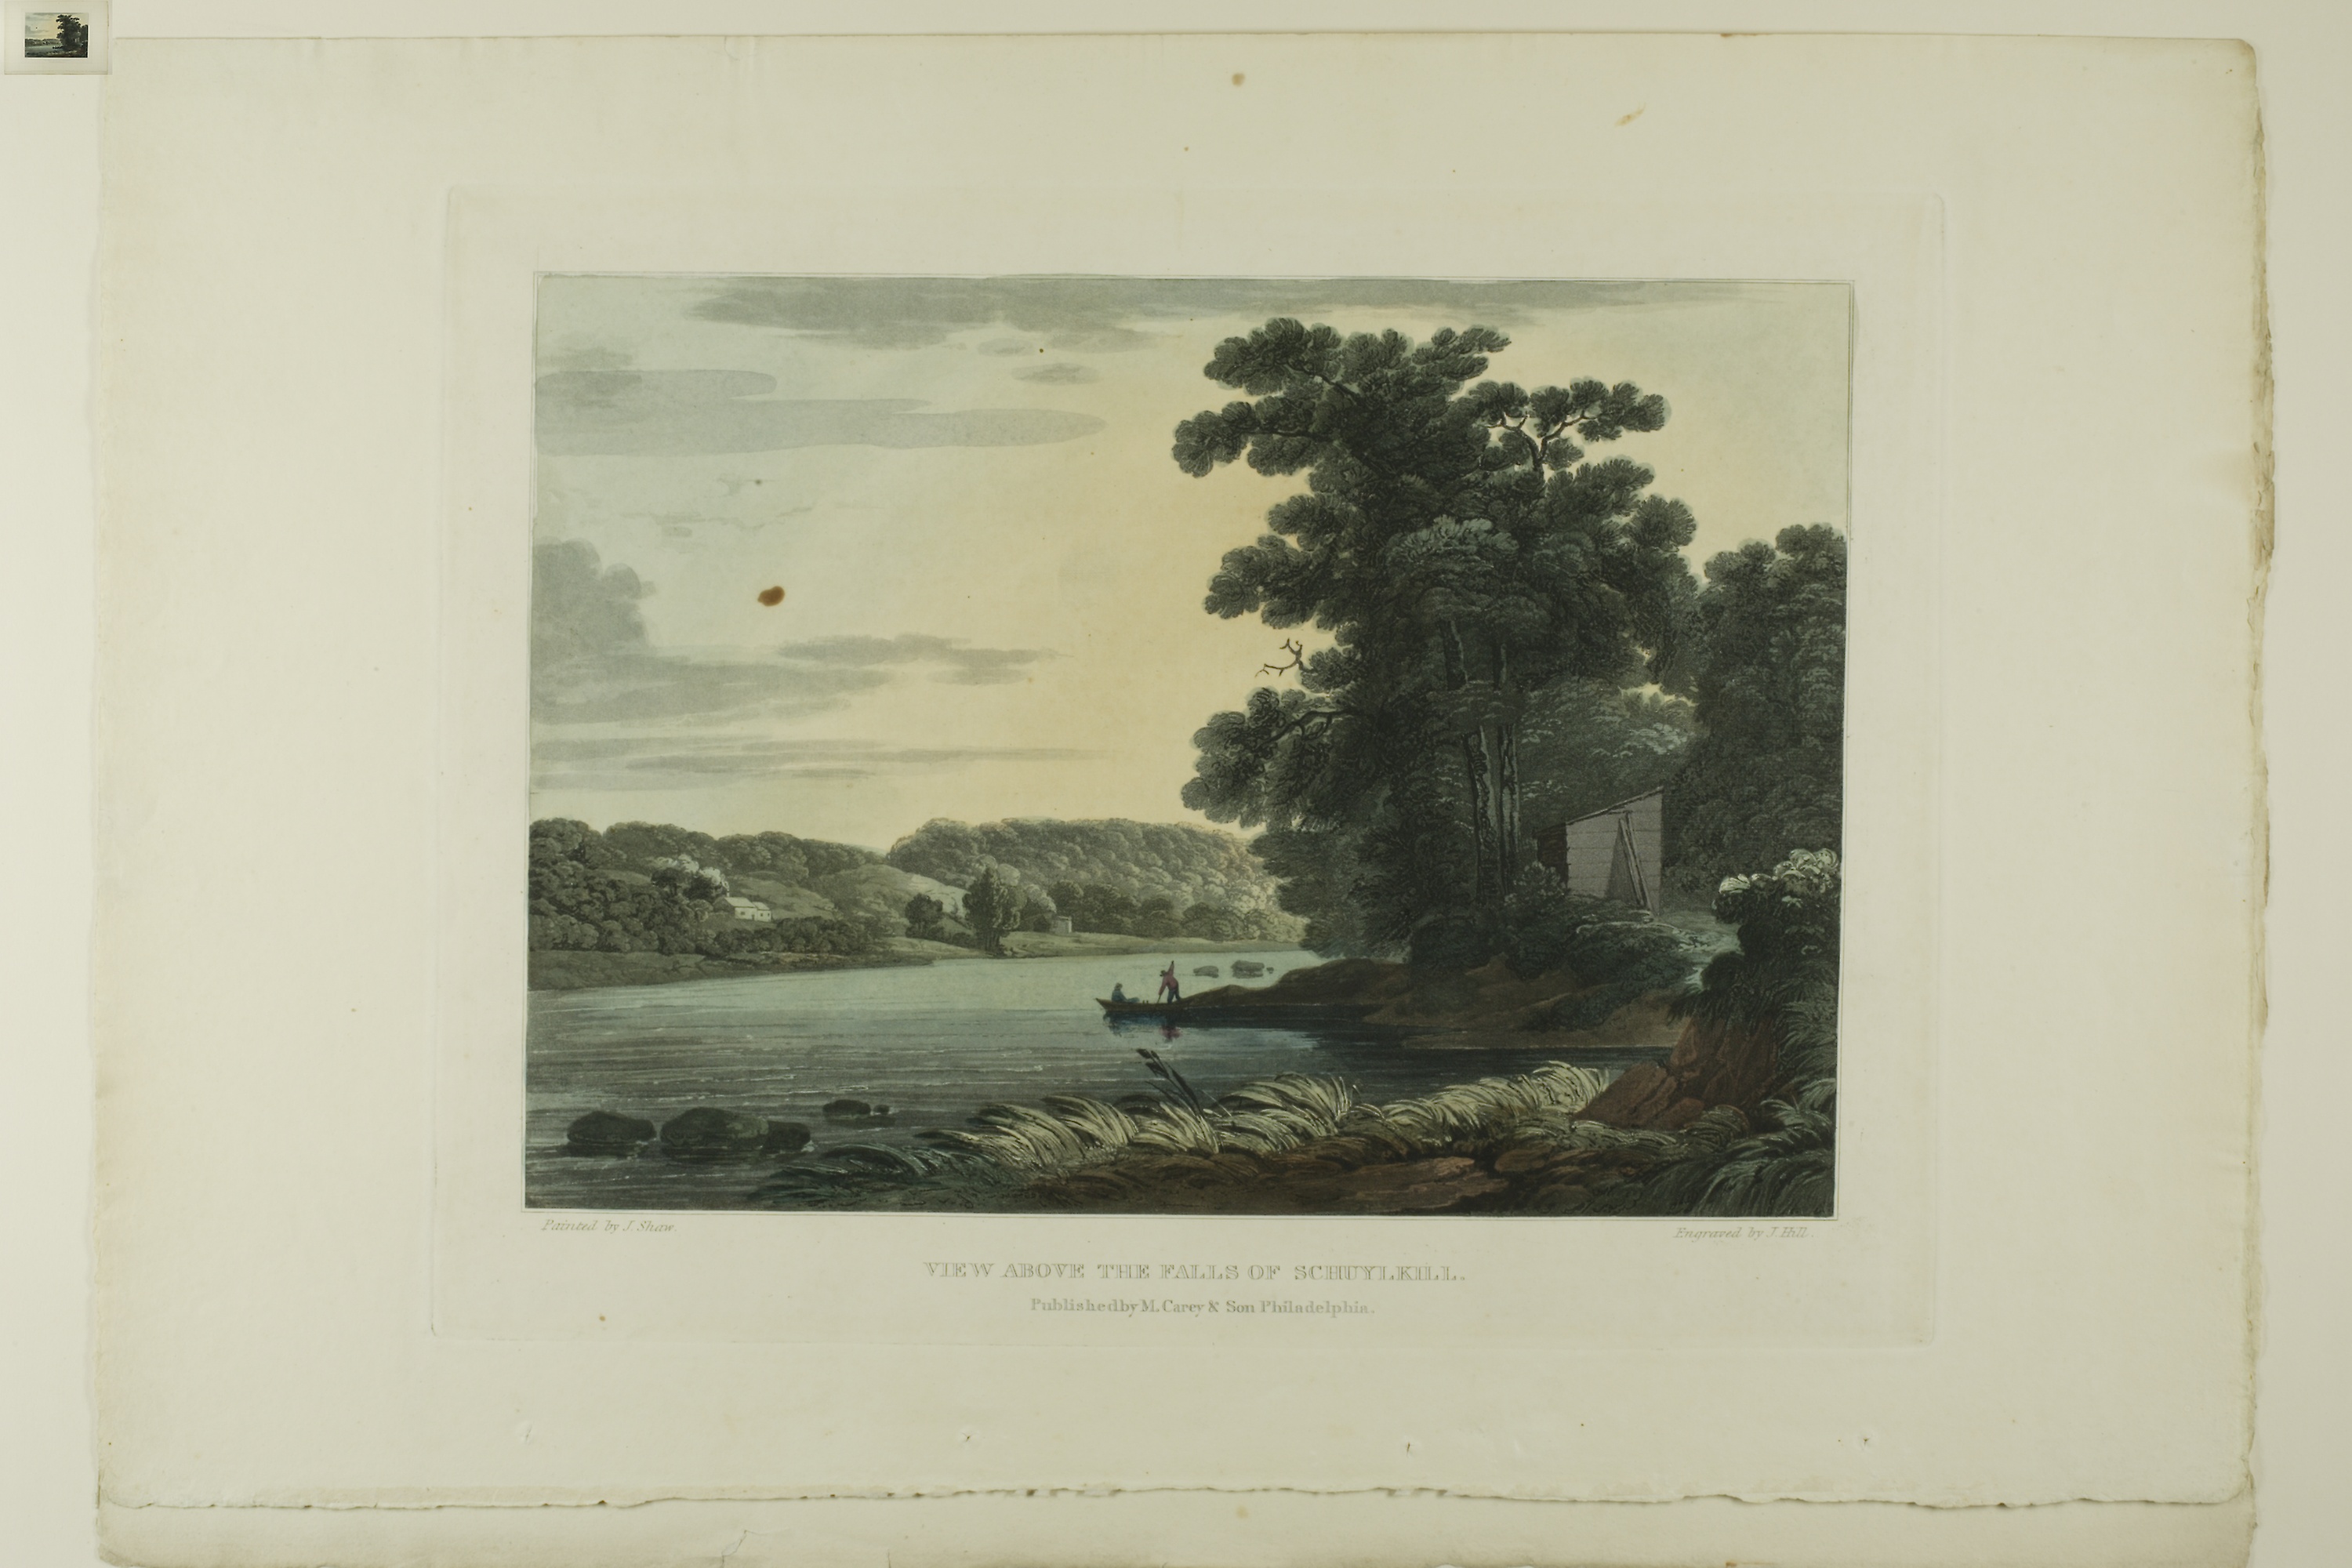
picture frame, painting, watercolor paint, artwork, paint, modern art, art, visual arts